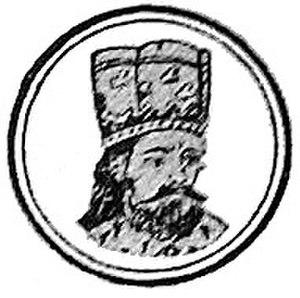
Vlad IV Călugărul, est prince de Valachie en 1481 puis de 1482 à 1495.